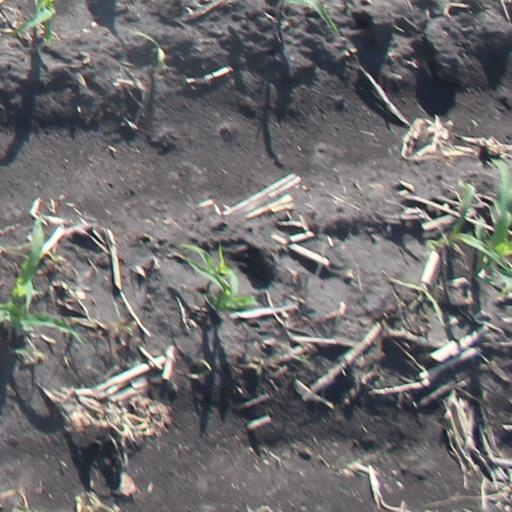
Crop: maize; corn